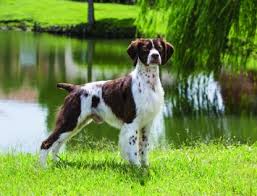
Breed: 232-n000076-Brittany_spaniel